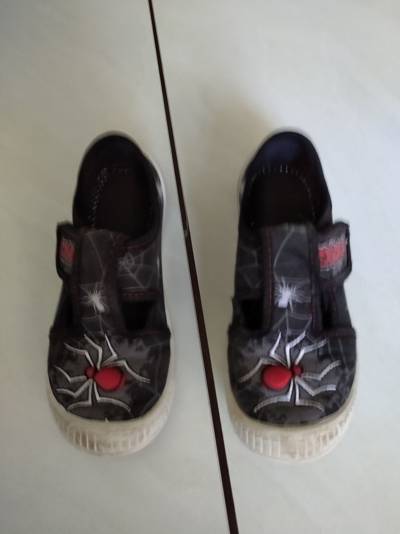
Waste category: shoes